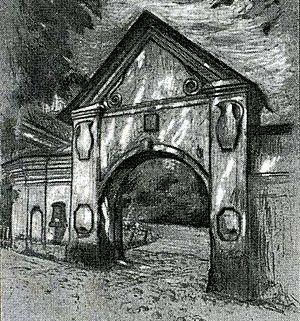
Ivan Grigorovitch Grigorovitch-Barski est un architecte ukrainien, représentant du baroque cosaque tardif, très actif dans la Kiev de la seconde moitié du XVIIIème siècle, entre 1750 et 1775.